Toshiaki Kawada

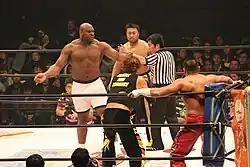
Kawada (right) and Bob Sapp (left) look at their opponents during a match in HUSTLE.

In July 2006, All Japan officially ended their relationship with FEG. Kawada immediately expressed interest to work in his home promotion once again, and finally made his long-awaited return on July 30, 2006, defeating D'Lo Brown. Following his win of the Triple Crown on 3 July 2006, Taiyo Kea named Kawada as the first challenger for the title, and the match was held at the inaugural Pro Wrestling Love in Ryogoku event on 27 August. However, Kawada was unsuccessful, falling to his own finishing maneuver (the powerbomb). Kawada continued to compete in both All-Japan and HUSTLE, as well as defeating Shinsuke Nakamura at the All-Japan/New Japan "Wrestle Kingdom" supershow on January 4, 2007, with a running kick to the face. At Pro Wrestling Love in Ryogoku, Vol. 2 (on February 17, 2007), Toshiaki Kawada and Taiyo Kea defeated RO'Z and Suwama for the World Tag Team Championship; this win gives Kawada his ninth reign with the championship, as well as Kea's 5th reign. During March 26–30, 2007, Toshiaki Kawada competed in the year's Champion Carnival tournament, going all the way to the finals where he fell to Keiji Mutoh; Kawada finished the tournament with 5 points (2 wins, 2 losses and 1 draw). During the Hold Out Tour on April 22, 2007, Toshiaki Kawada lost to Vampiro, after the Great Muta had interfered and sprayed mist in Kawada's eyes. Muta and Vampiro later challenged Kea and Kawada for the World Tag Team Championship at Pro Wrestling Love in Nagoya (on April 30), but Kawada and Kea were successful in their defense of the belts. On June 24, 2007, Satoshi Kojima turned his back on All-Japan Pro Wrestling and aligned himself with All-Japan's nemesis, the Voodoo Murders group; this angered Kawada, who had left Kojima to lead All-Japan when he lost the Triple Crown in 2005. On August 26, 2007, at Pro Wrestling Love in Ryogoku, Vol. 3, Kawada and Kea lost the World Tag Team Championship to Satoshi Kojima and TARU. On September 16, following the conclusion of the opening show for the 2007 Flashing Tour, Kawada issued a challenge to Kensuke Sasaki for the Triple Crown Championship; Sasaki accepted, and Kawada challenged for the title at All-Japan's 35th Anniversary Pro Wrestling Love in Yoyogi show on October 18, 2007. Kawada also teamed with Ryuji Hijikata to challenge Sasaki and Katsuhiko Nakajima on September 29, 2007, at the final show of the Flashing Tour. Kawada competed in Block A of the 2008 Champion Carnival in April, where he most notably wrestled Hiroshi Tanahashi to a draw, and pinned Keiji Muto in what would be his final All Japan match on April 9, 2008.